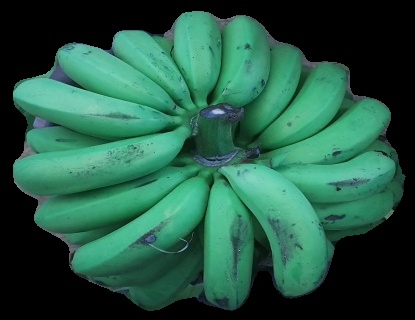
Variety: pachbale
Grade: grade2